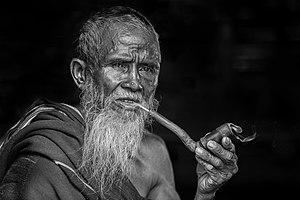
Homme barbu fumant la pipe.
La pipe est un objet servant principalement à fumer le tabac mais aussi d'autres substances comme le cannabis, l'opium, le crack ou encore de la méthamphétamine.